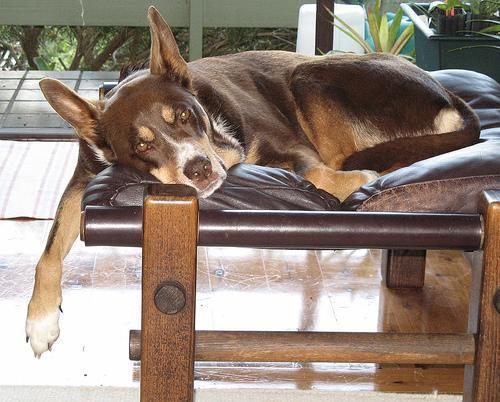
kelpie